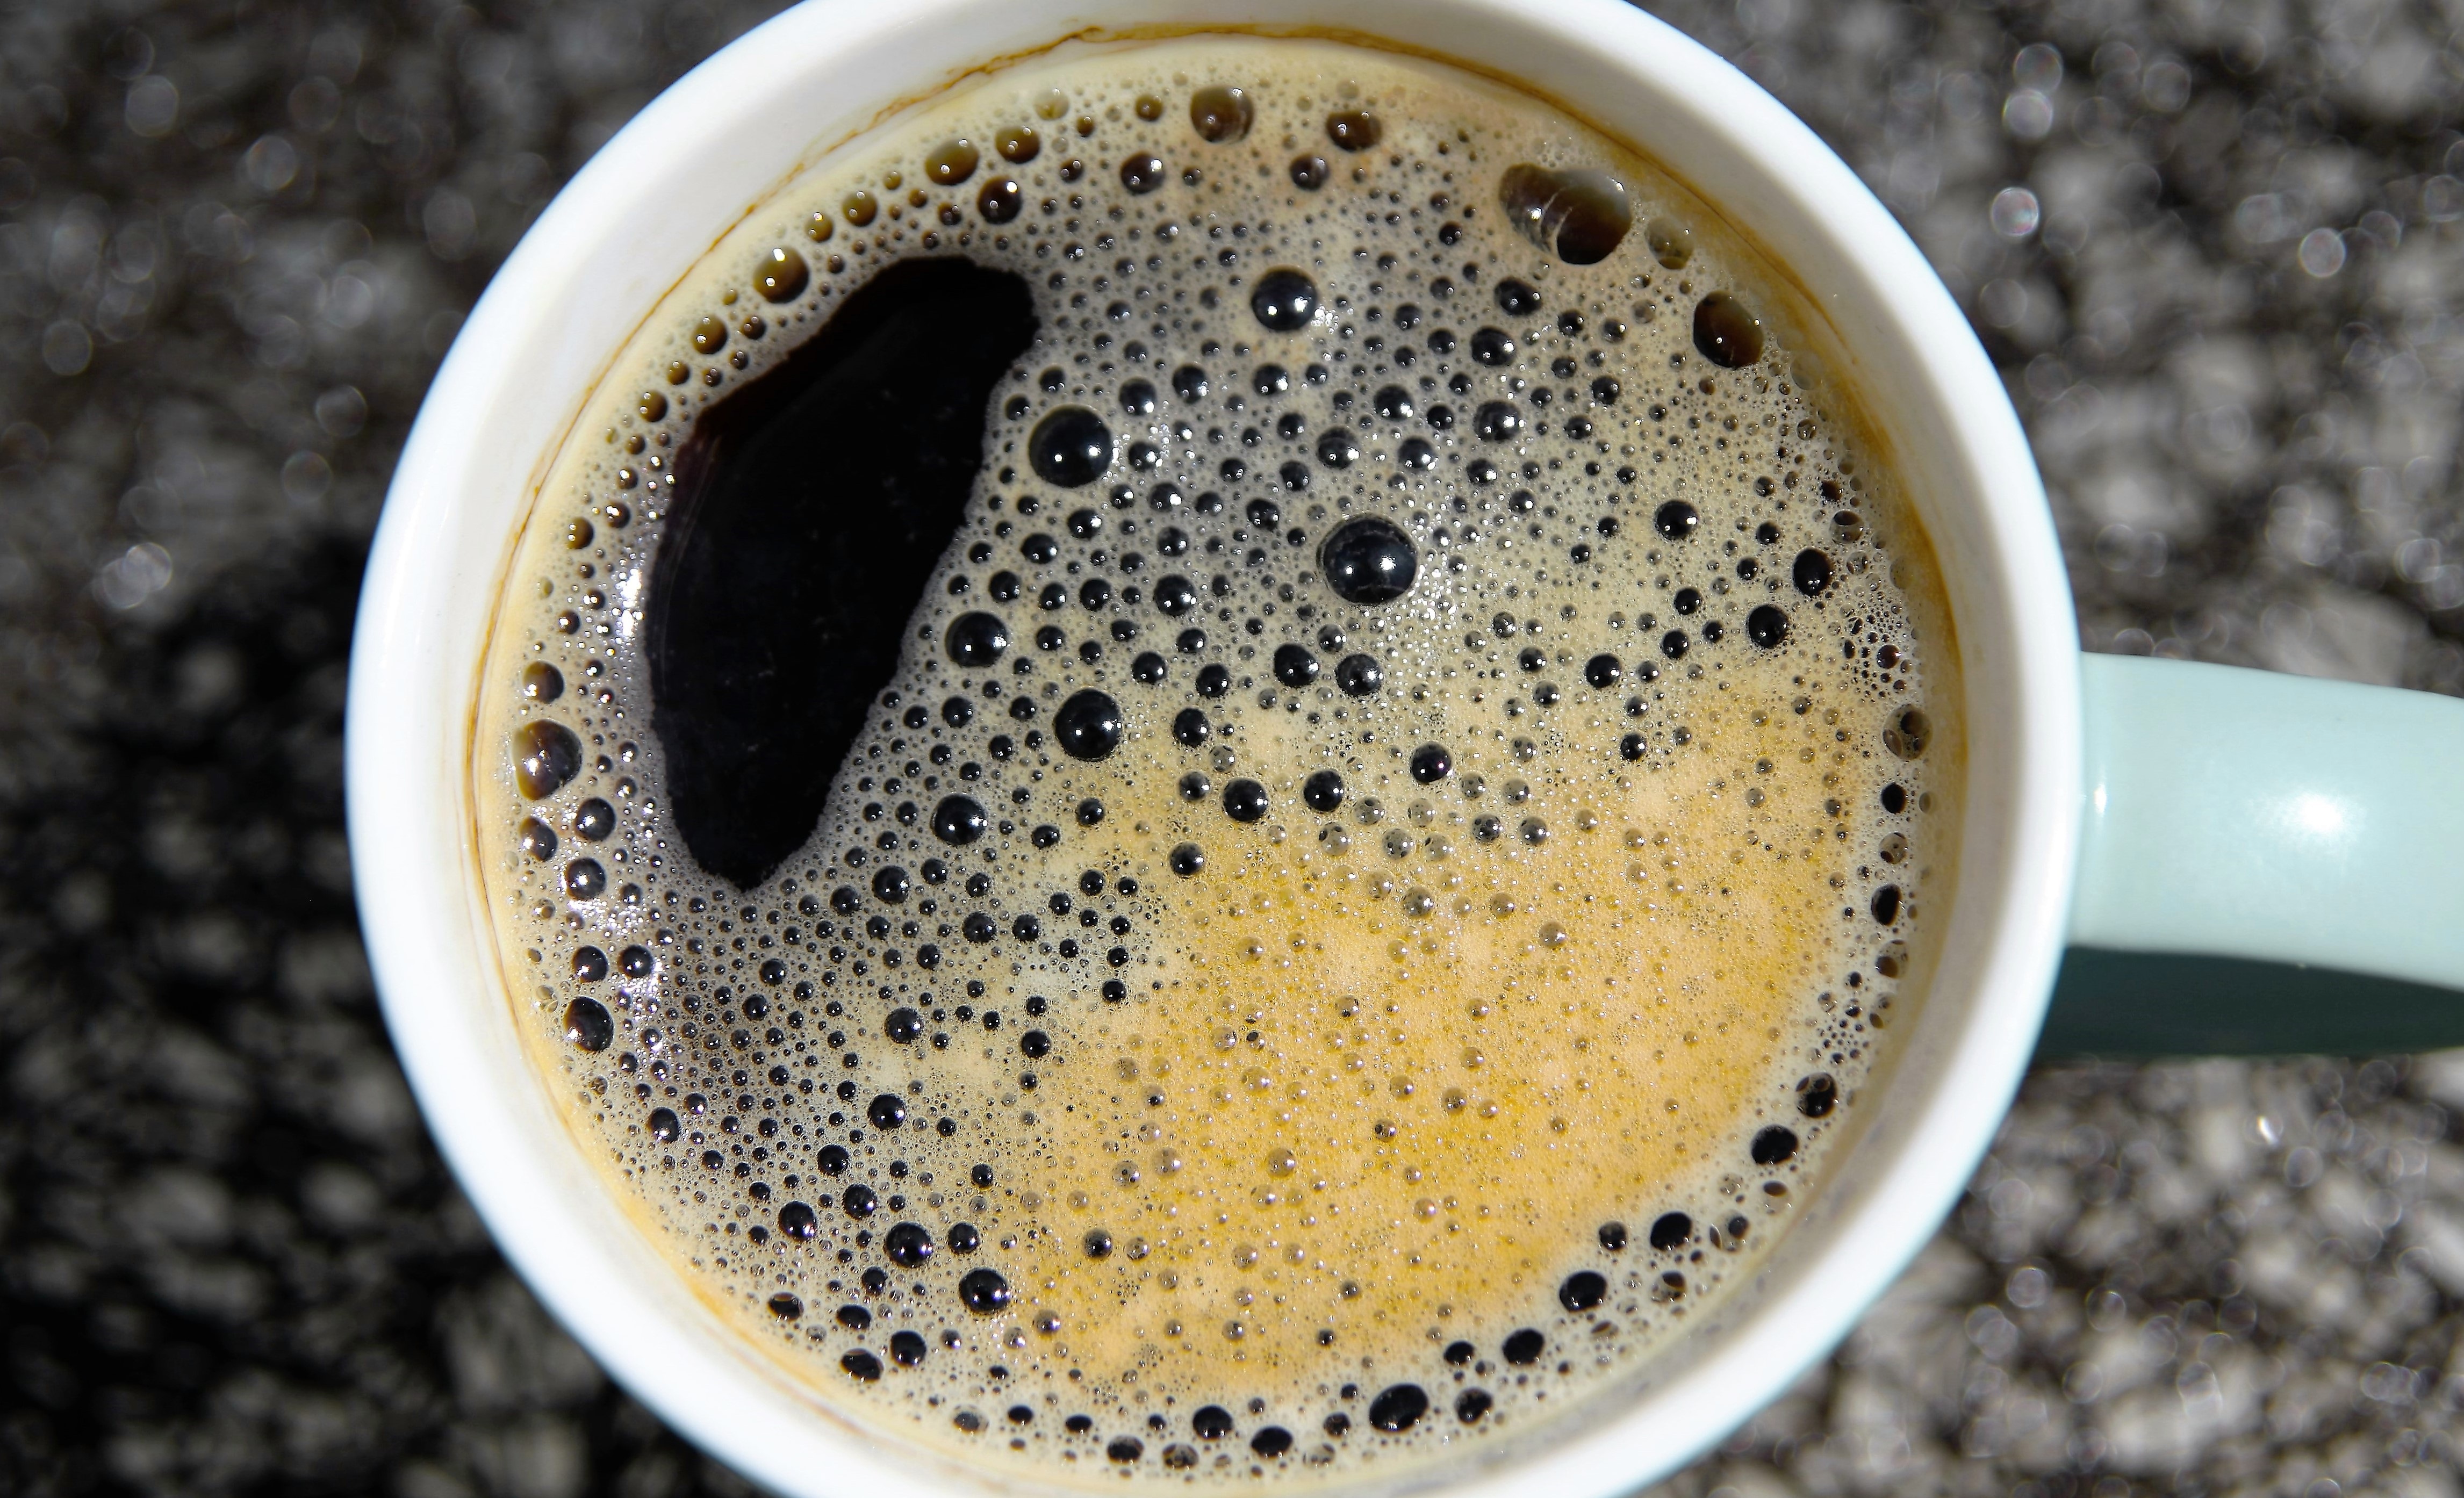
cafe, coffee, fruit, morning, aroma, cup, food, produce, beverage, drink, breakfast, mug, coffee cup, cup of coffee, hot, flavor